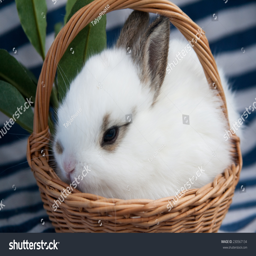
beautiful small rabbit in the basket